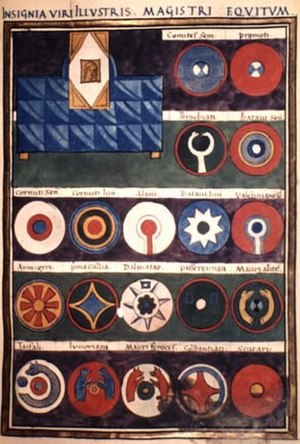
Senantikken / Sociokulturelt grundrids / Den senromerske hær
En side af en middelalderlig kopi af Notitia Dignitatum
Senantikken er en moderne betegnelse for en epoke i middelhavsområdets historie i overgangen fra antikken til middelalderen. Begrebet blev skabt i slutningen af 1800-tallet af den østrigske kunsthistoriker Alois Riegl. Den nøjagtige tidsmæssige afgrænsning af senantikken i forskningen er omstridt; man regner for det meste perioden fra kejser Diocletians regeringsperiode 284 e. Kr. til fjernelsen af den sidste kejser Romulus Augustulus i 476 eller til longobardernes indfald i Italien i 568.